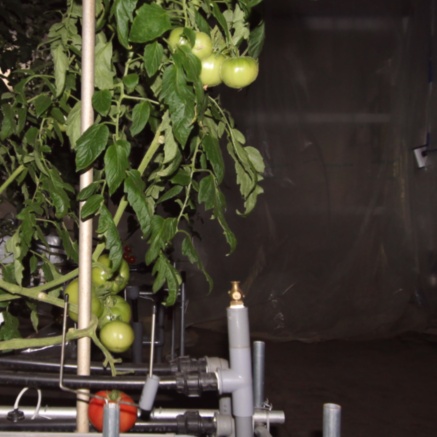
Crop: tomato